H. H. Vincent (actor)

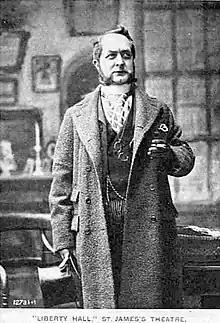
middle aged white man with side-whiskers in Victorian day-wear

Henry Hyam Vincent Barnett (1848 – 19 October 1913), known professionally as H. H. Vincent was an English actor. After playing romantic leads early in his career he worked in Australia as an actor and director during the 1880s and on returning to Britain in 1890 he established himself as a character actor at the St James's Theatre, London, where he created roles including Lord Augustus Lorton in Oscar Wilde's "Lady Windermere's Fan" (1892), Mr Briginshaw in R. C. Carton's "Liberty Hall" (1892) and Dr Chasuble in Wilde's "The Importance of Being Earnest" (1895)